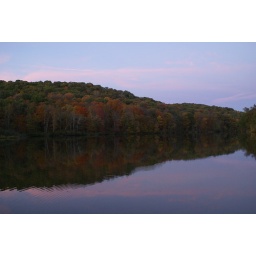
Sunset clouds over lake